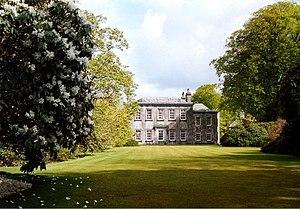
Sir Christopher Hawkins, 1ᵉʳ baronnet était un propriétaire terrien de Cornouailles, propriétaire d'une mine, député conservateur et promoteur de l'énergie à vapeur. Il était enregistreur de Grampound, de Tregony et de St Ives, Cornouailles.